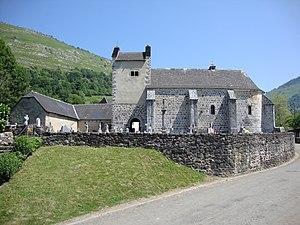
Haux est une commune française, située dans le département des Pyrénées-Atlantiques en région Nouvelle-Aquitaine.
Cet article recense une partie des monuments historiques des Pyrénées-Atlantiques, en France.
Les institutions du Pays basque français avant 1789 résultent grandement — dans ce territoire constituant aujourd'hui une partie du département français des Pyrénées-Atlantiques et situé à la frontière avec l’Espagne — d’une structure sociale établie autour de la maison basque, et de son mode de transmission intergénérationnelle, ainsi que de la gestion des terres communes. Cela se traduit par la jouissance partagée d’une propriété indivise. Cette gestion commune des Basques est considérée être à l’origine des assemblées paroissiales, qui forment le socle des institutions délibératives du Pays basque.